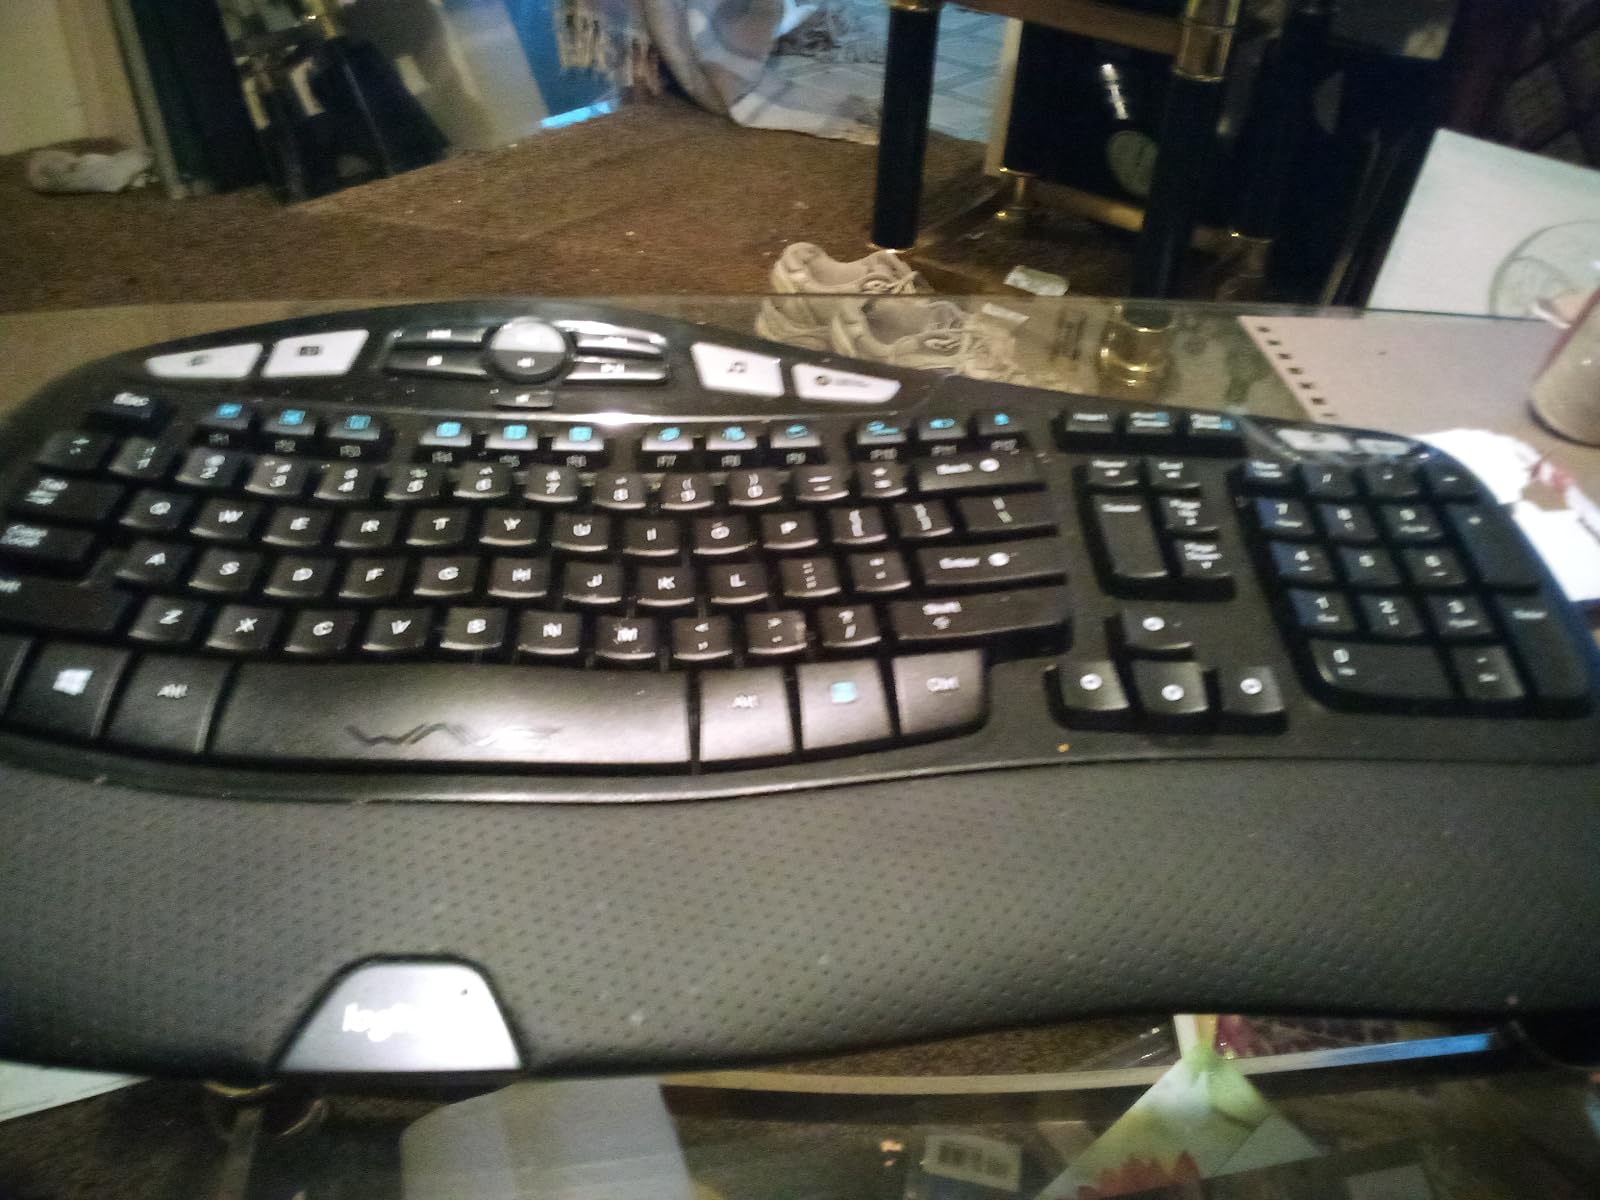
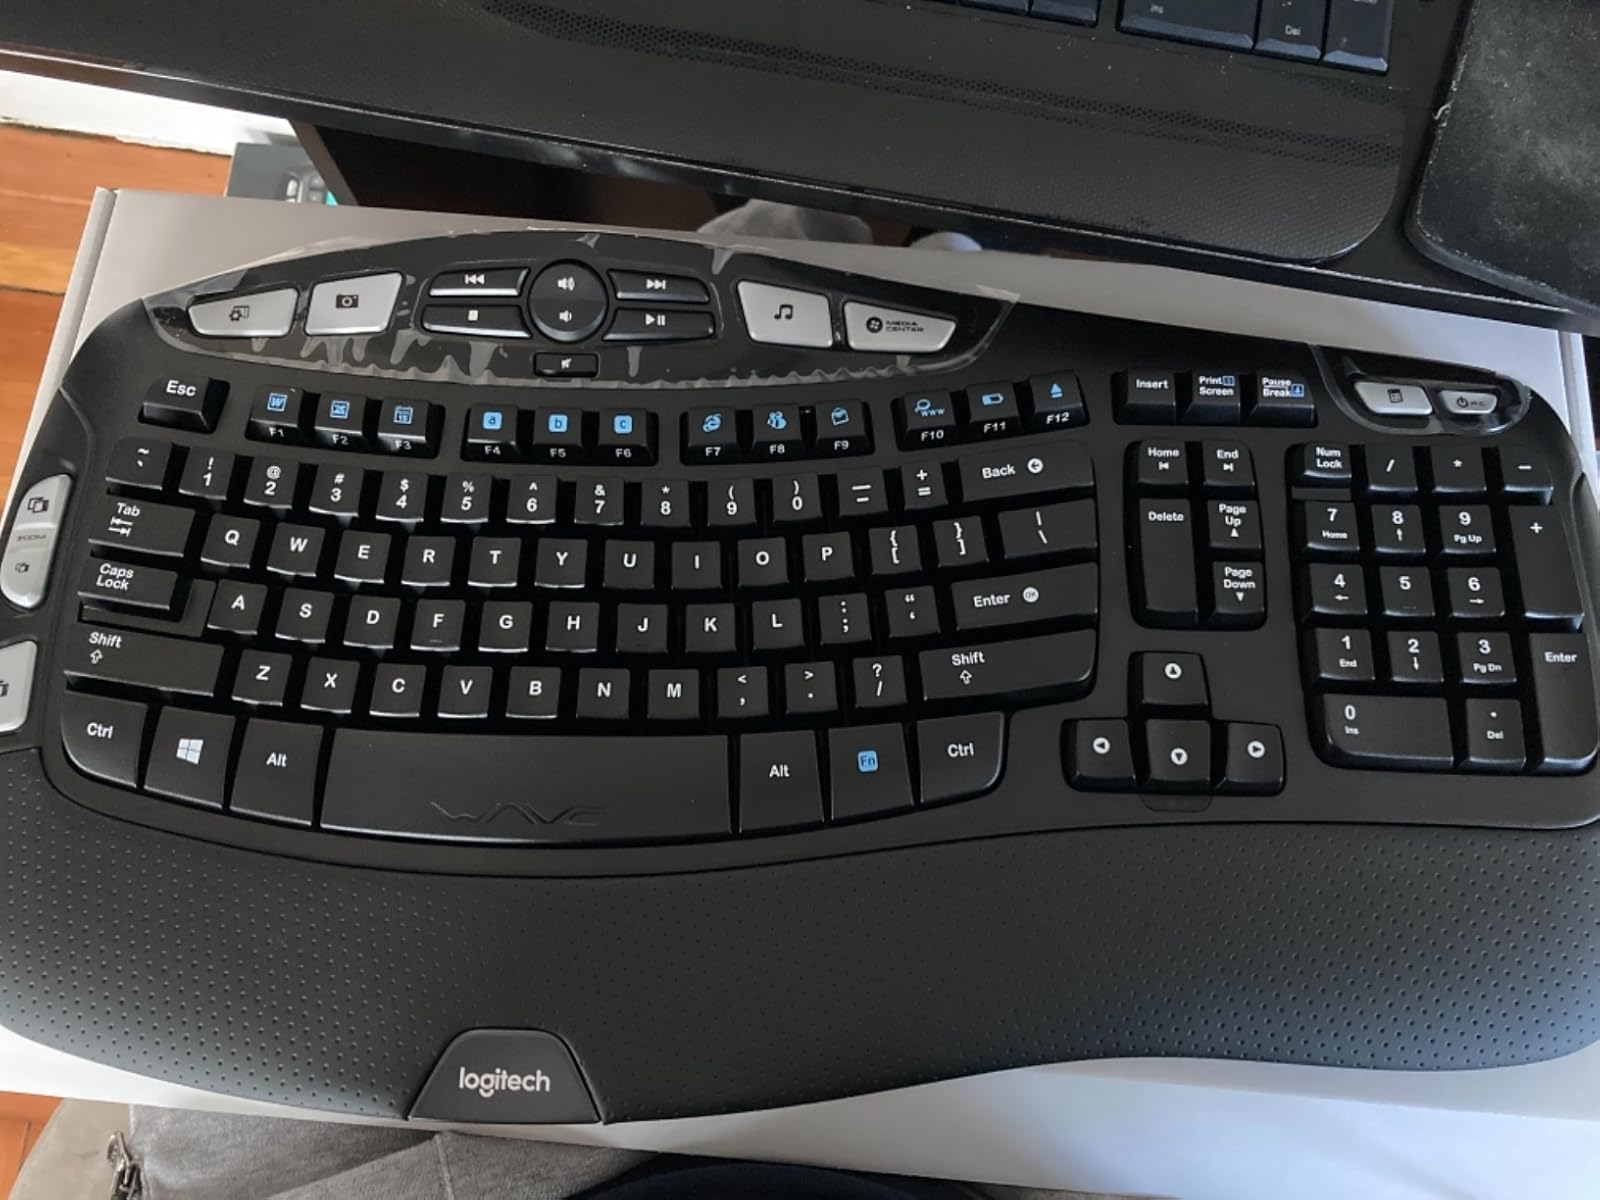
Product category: keyboard
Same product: yes